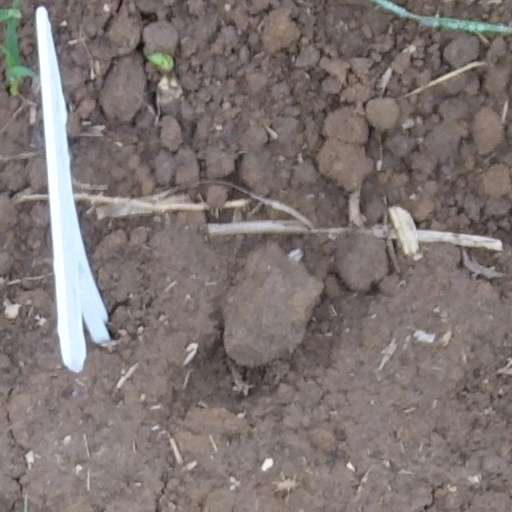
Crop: wheat